Hamline University

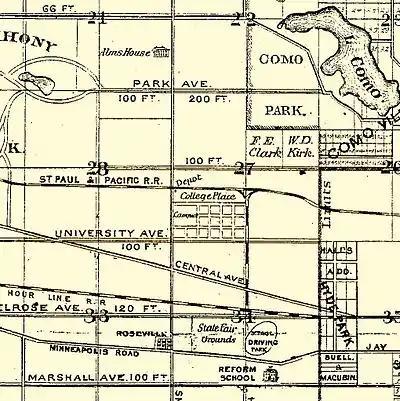
In the center of this 1874 map is the new St. Paul Hamline University campus that was under construction. Here it is labeled "College Place."

It had been expected that Hamline would reopen on a new site within two years after the closing at Red Wing; however, indecision in the selection of a new site caused a delay. In the end, a Saint Paul prairie plot halfway between the downtowns of Minneapolis and Saint Paul was selected. Construction began in 1873, but by then an economic depression had overtaken the planners, and there were repeated postponements and delays. University Hall, begun in 1873, was constructed in installments, and was completed during the summer of 1880.